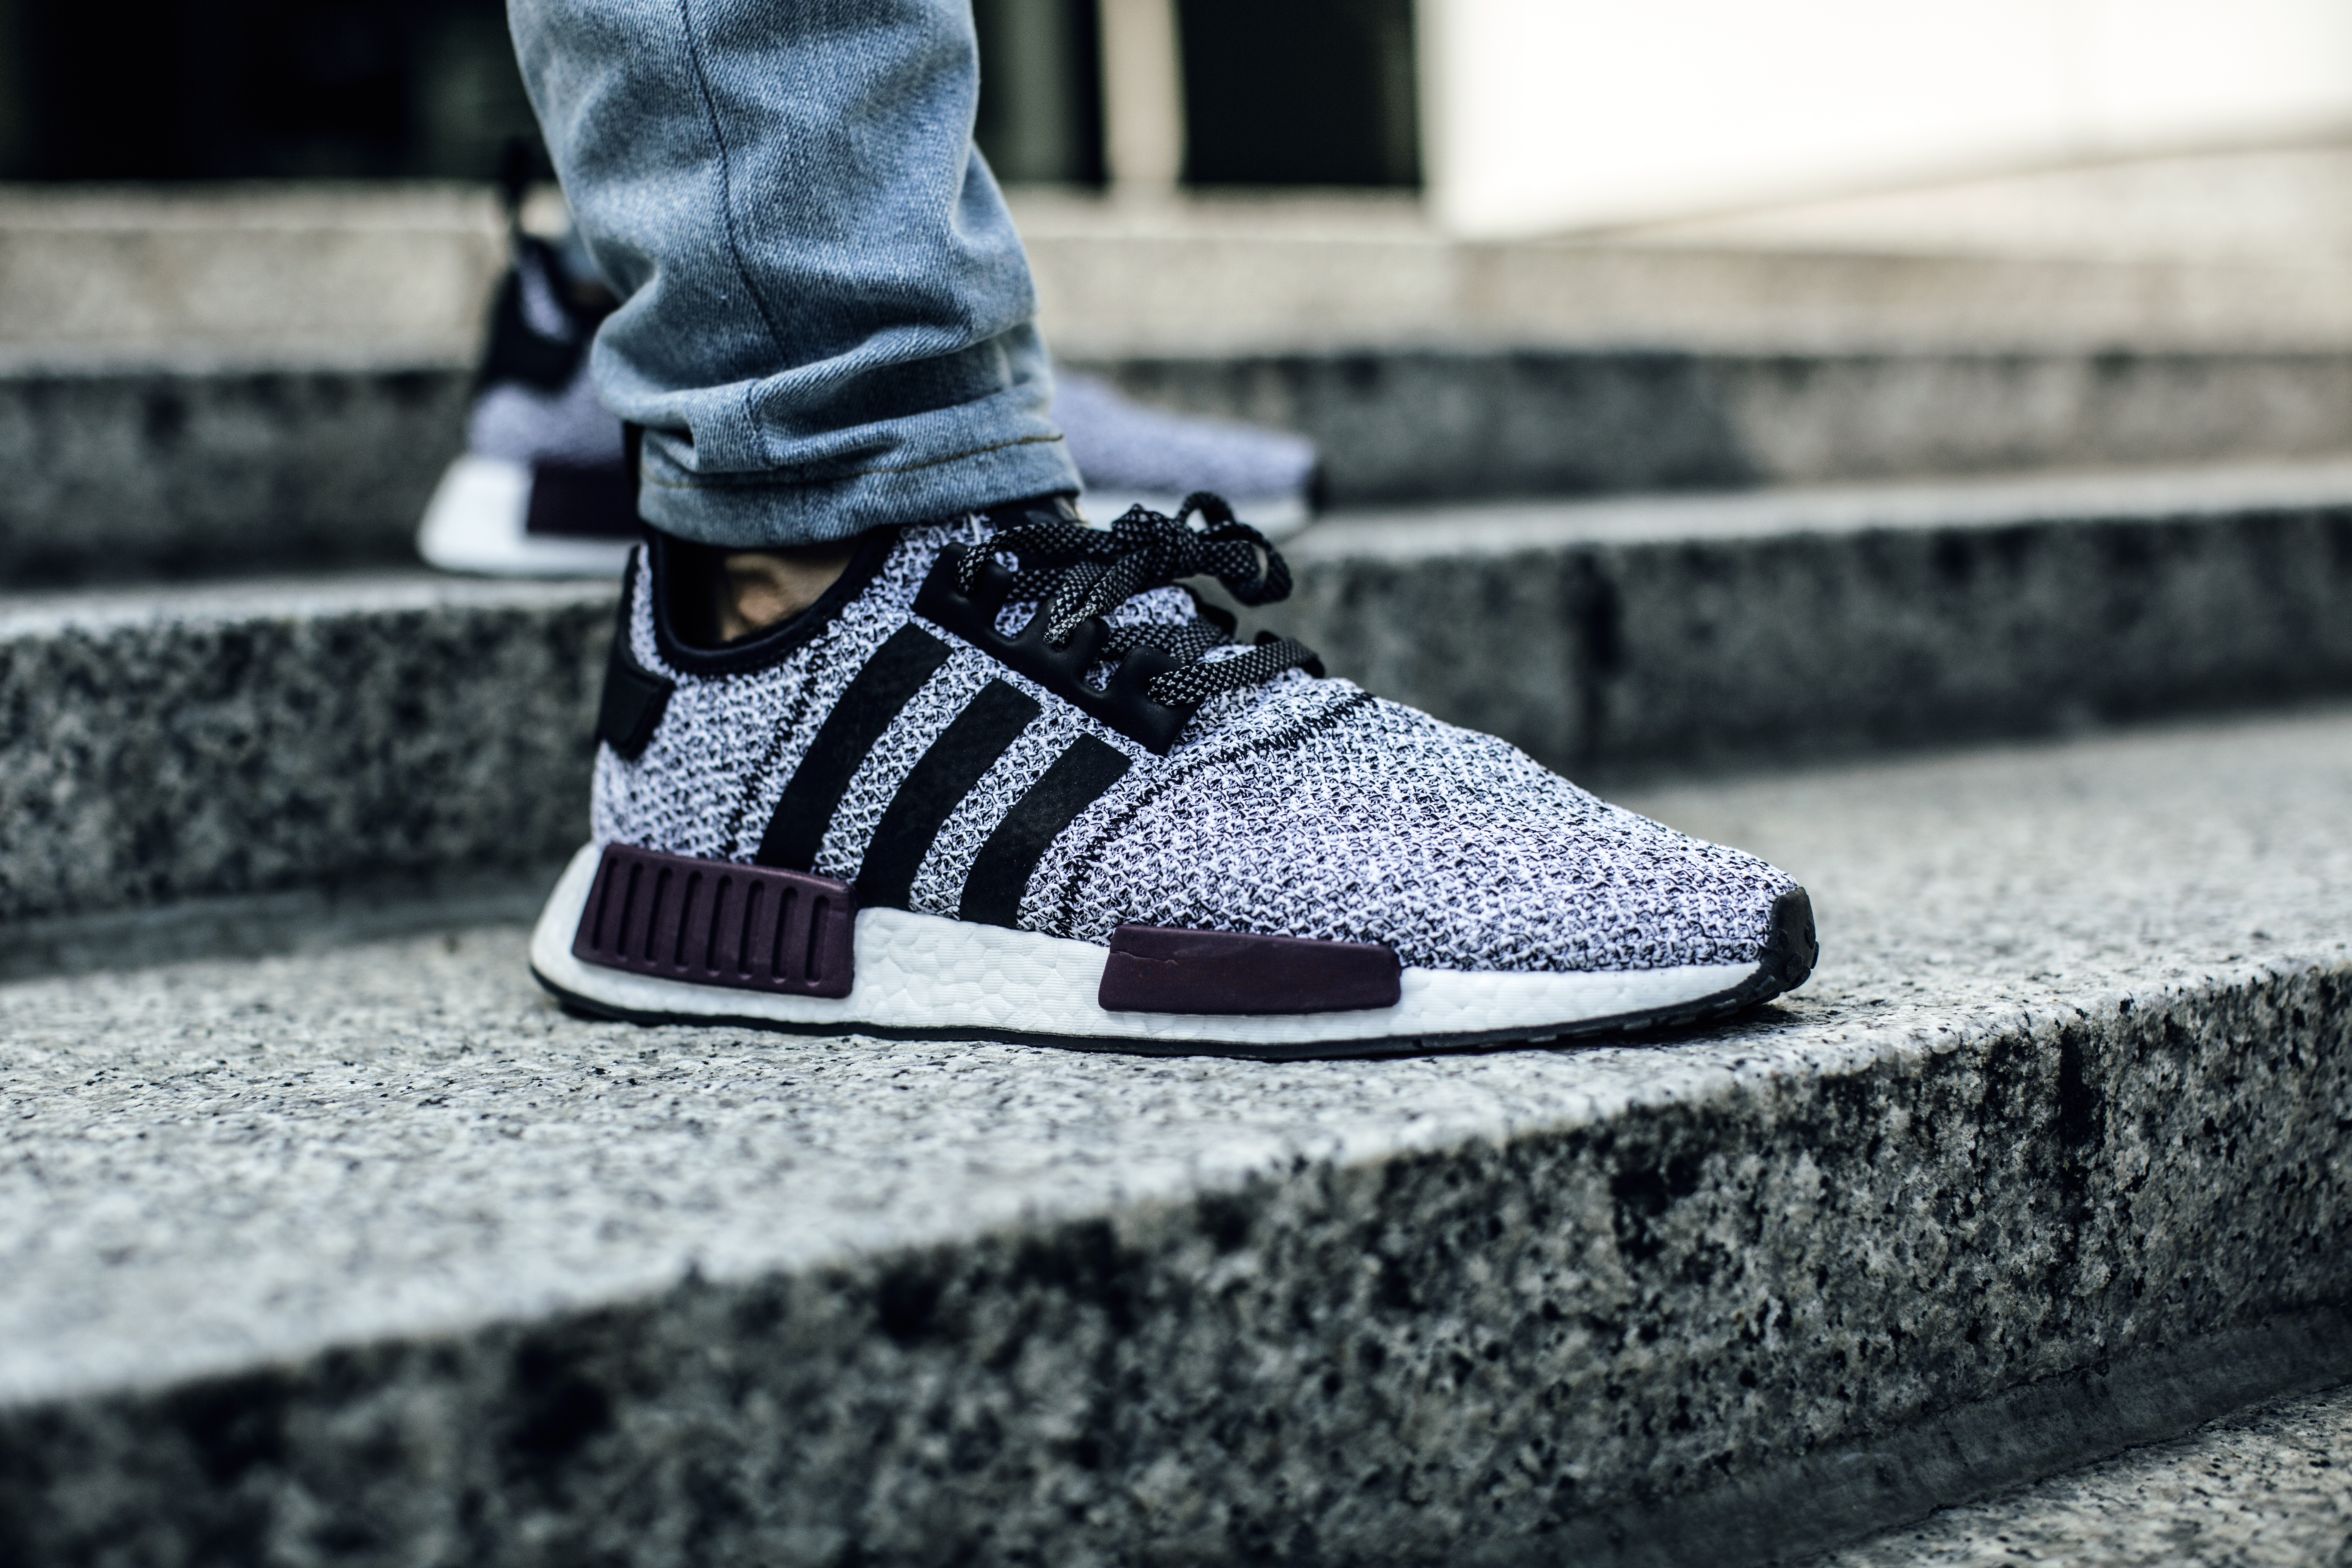
shoe, white, spring, red, color, foot, fashion, blue, black, sneakers, adidas, footwear